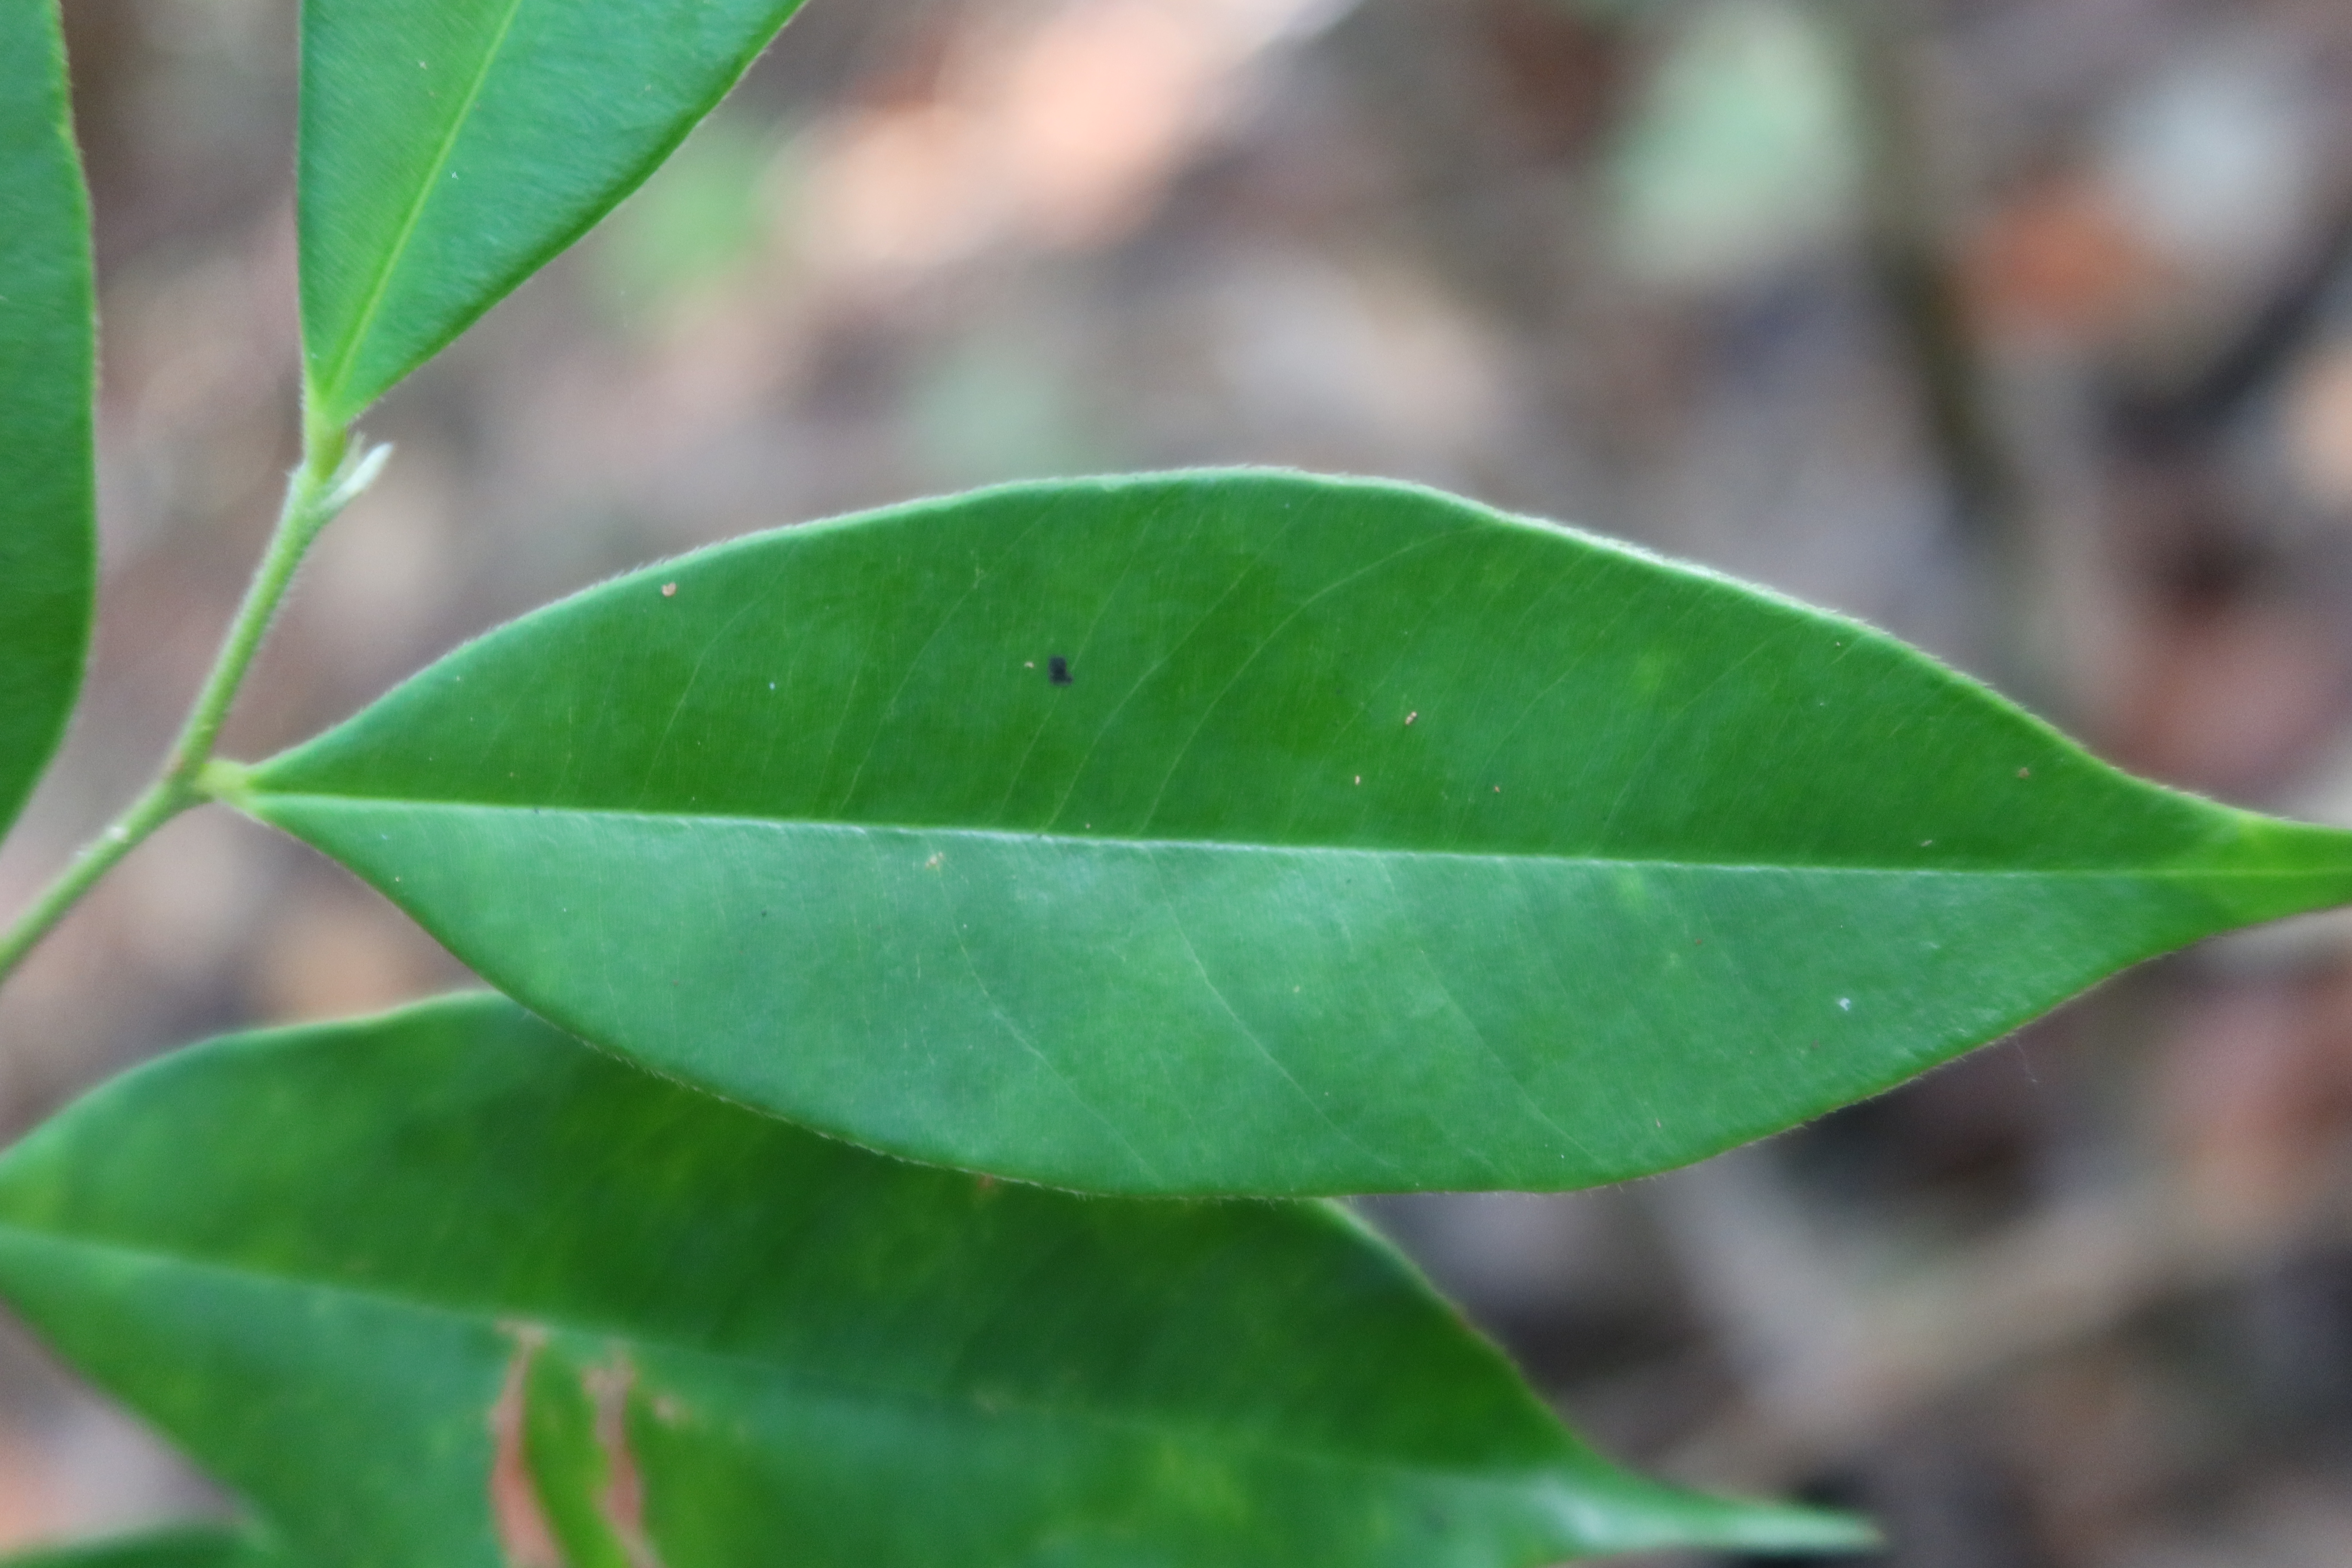
Label: Black spots